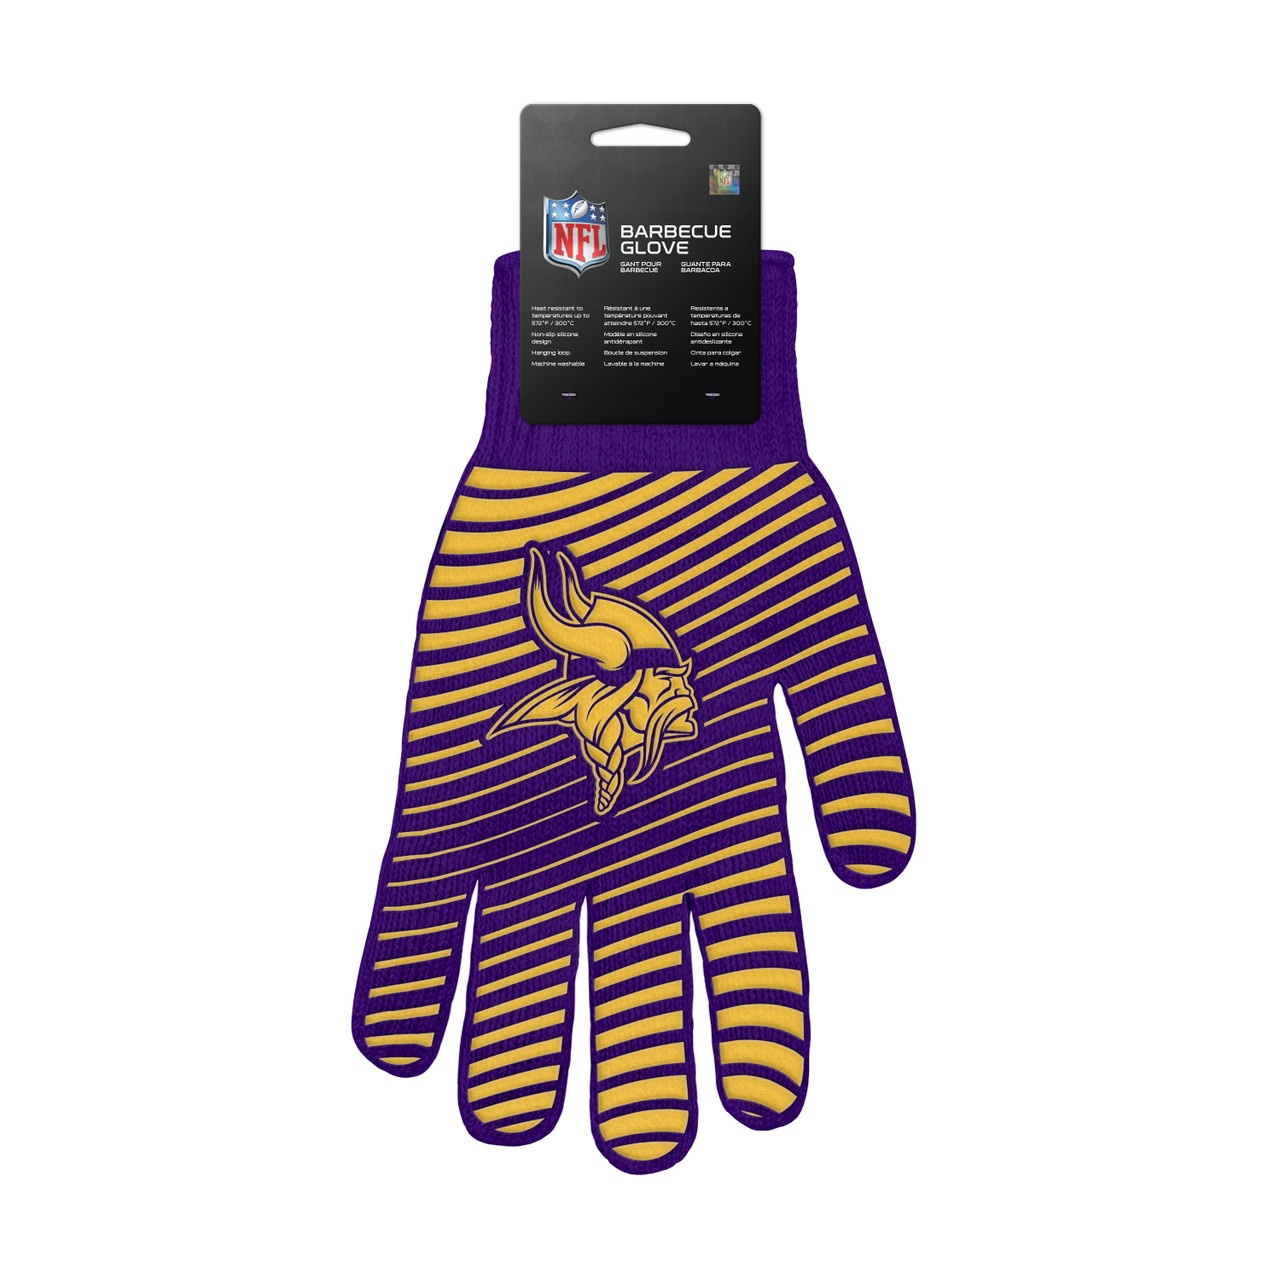
Minnesota Vikings Glove BBQ Style - 12.5
Minnesota Vikings Glove BBQ Style - 12.5 10 Product Specs: Width : 3 Height : 0.25 Depth : 9.5
Brand: 12.5
Category: Home & Garden > Kitchen & Dining > Kitchen Appliance Accessories > Cooktop, Oven & Range Accessories > Oven Gloves